Brenton Sanderson

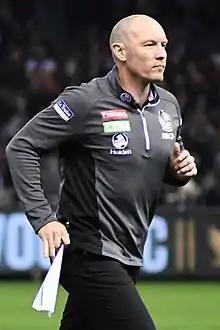
Sanderson in August 2018

Brenton James Sanderson (born 27 February 1974) is a former Australian rules football player and is the former senior coach of the Adelaide Football Club in the Australian Football League (AFL).